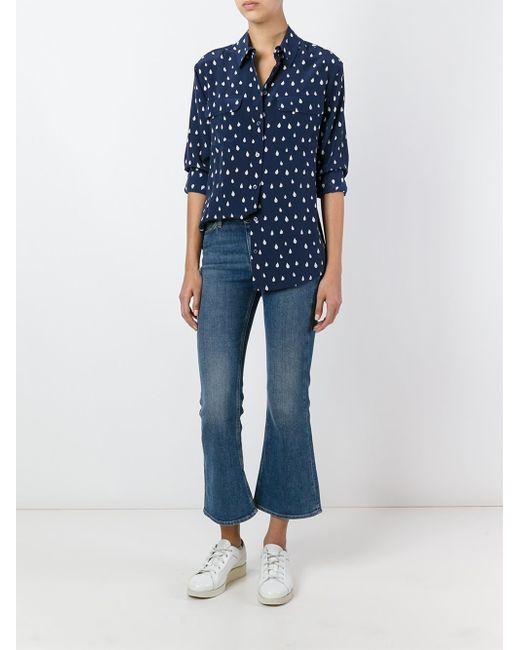
Lässige Bluse mit Stern-Design